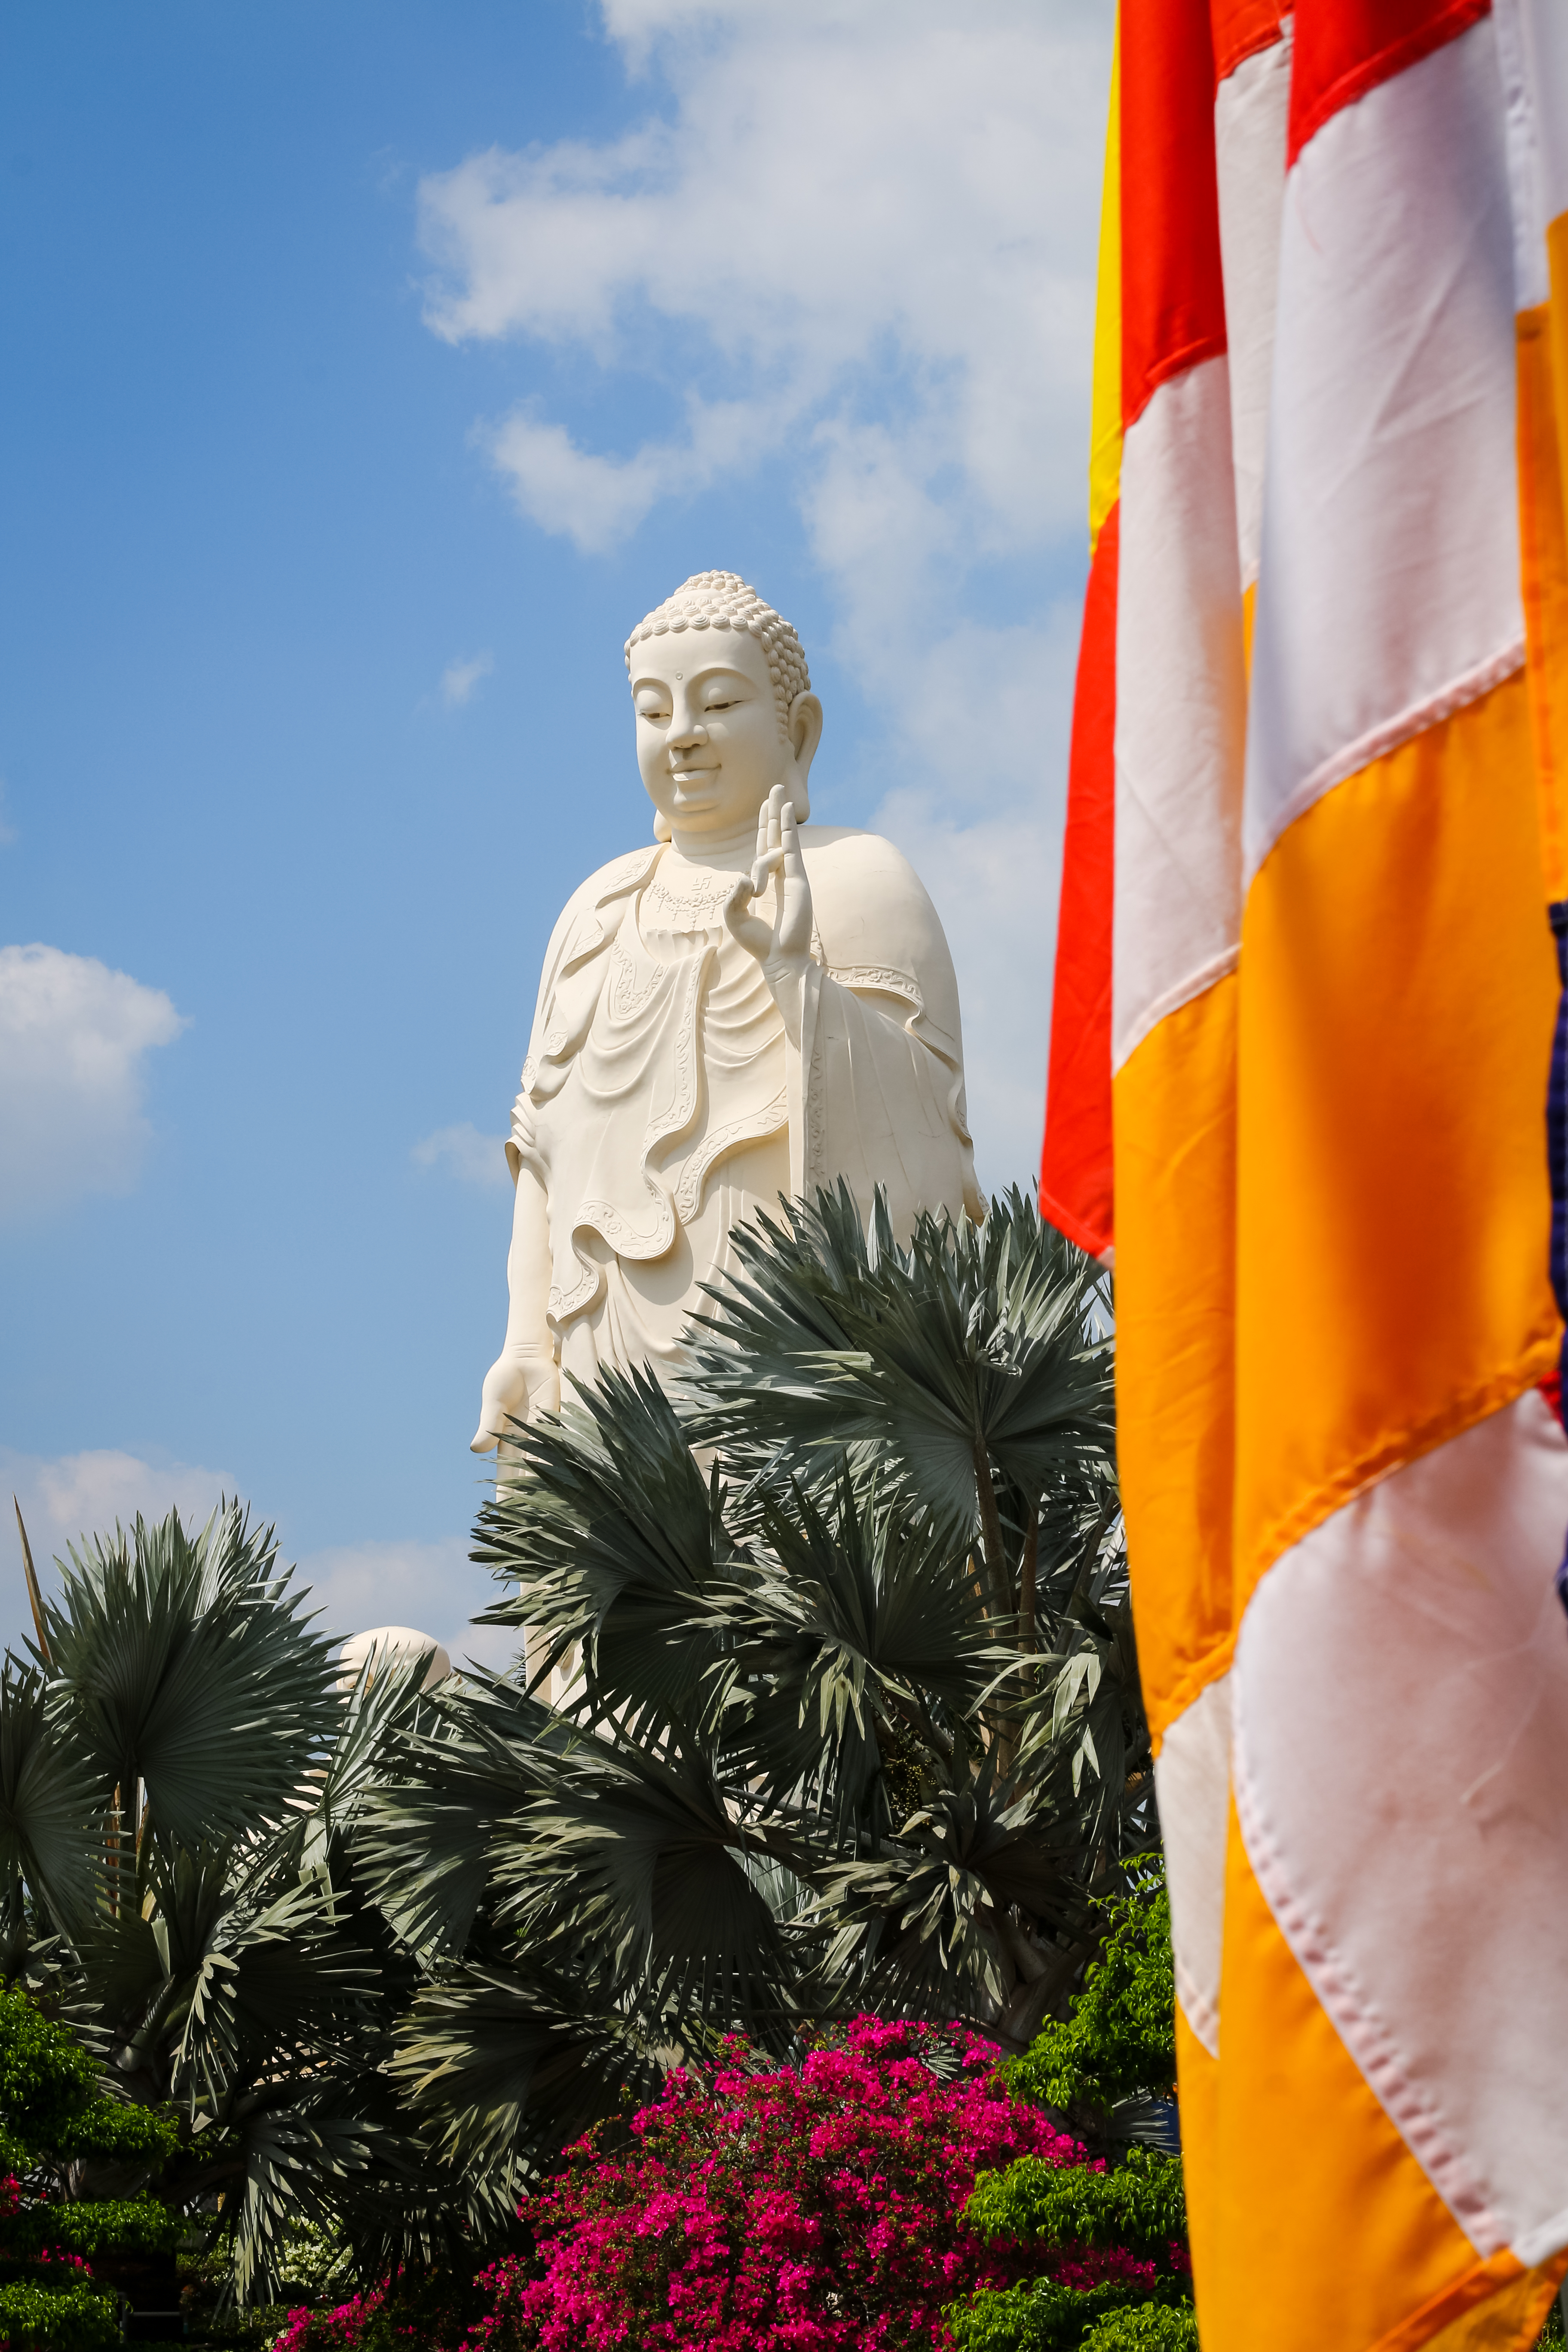
buddha, flag, statue, monument, memorial, sculpture, sky, plant, art, national historic landmark, world, tourism